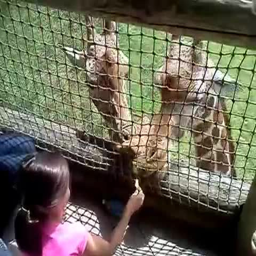
A girl feeds giraffes through a fence at the zoo.
a girl feeds a giraffe through a fence
A child feeds giraffes through a mesh wire fence
A little girl trying to feed two giraffes through a netted barrier.
Young girl feeding the giraffes through the mesh fencing.